Pfänderbahn

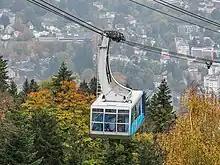

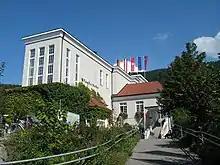
Valley station

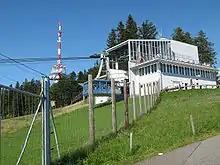
Mountain station

The Pfänderbahn is an aerial tramway in Bregenz in the westernmost Austrian state of Vorarlberg. It connects the shore of Lake Constance at above sea level with the high mountain station near the "Pfänderspitze".